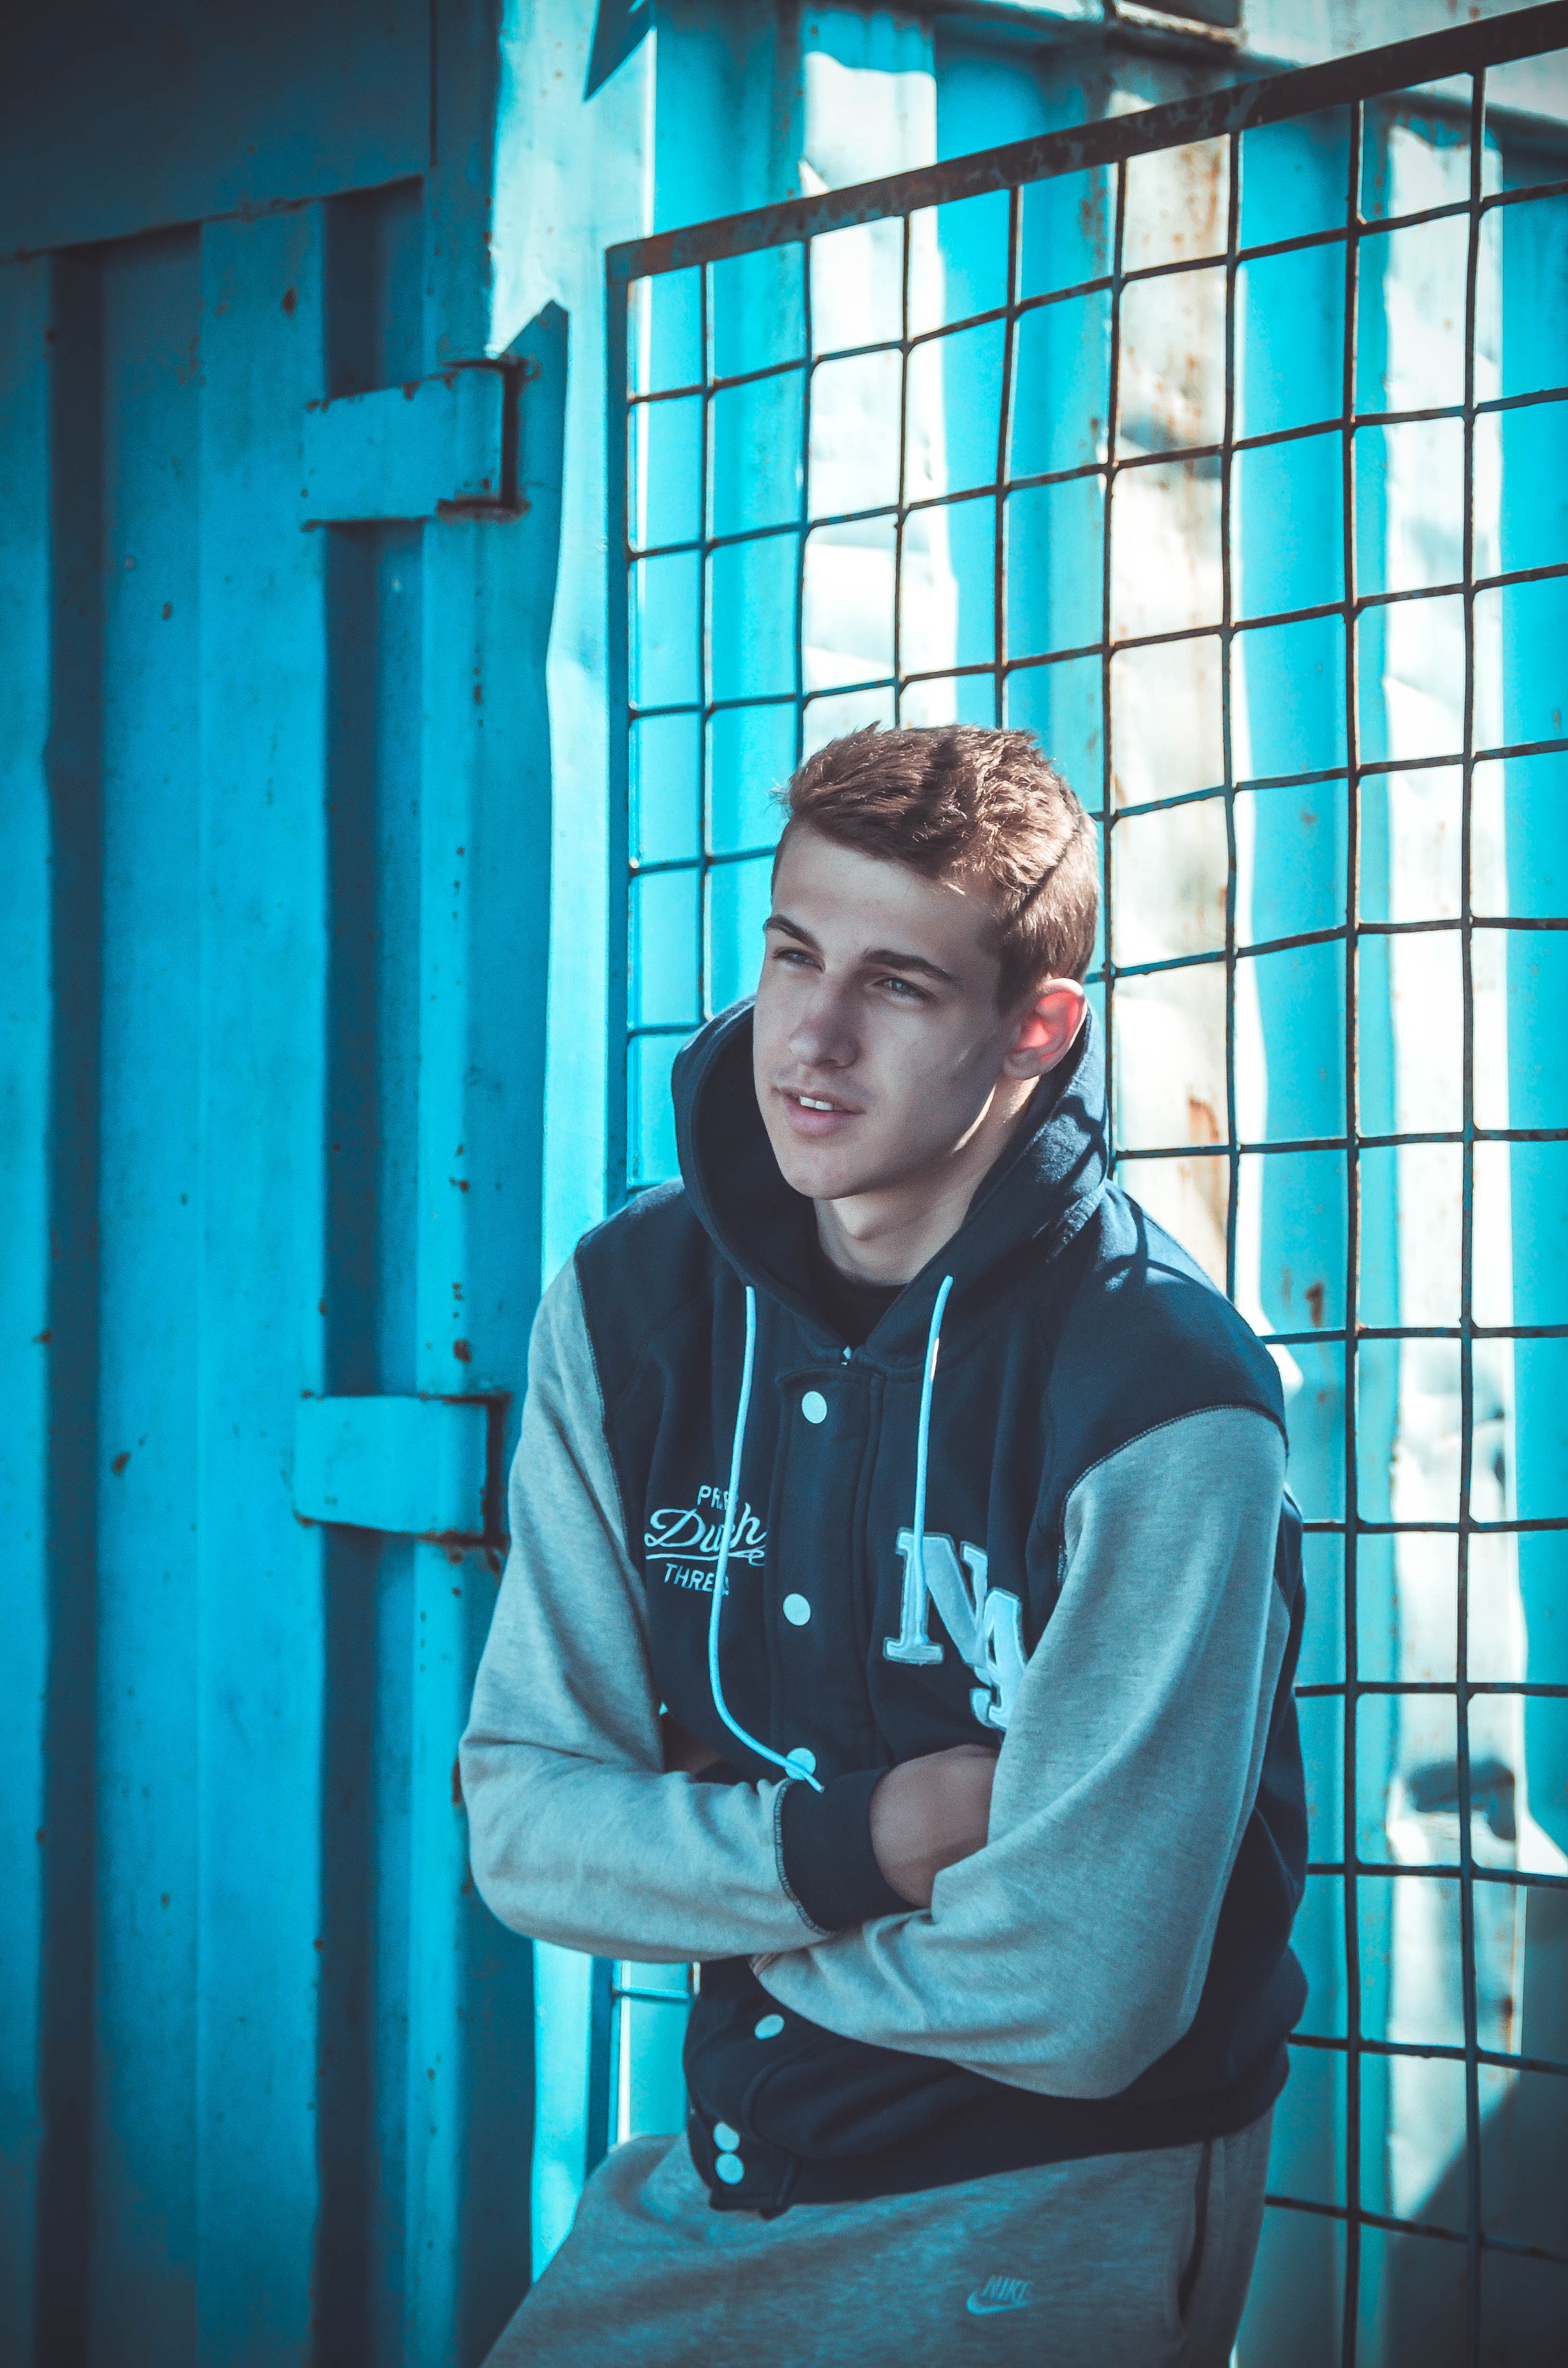
man, person, window, glass, view, guy, portrait, model, young, color, sitting, blue, professional, posing, background, hands, sports, photograph, snapshot, beautiful, sexy, style, idea, body, posture, views, photoshoot, attractive, charming, confident, muscles, self confident, human positions